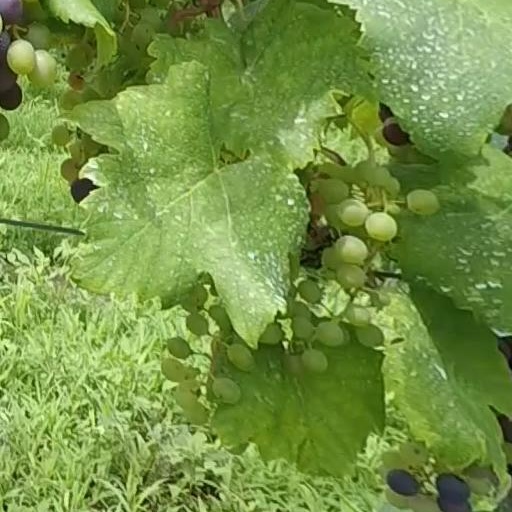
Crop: grape